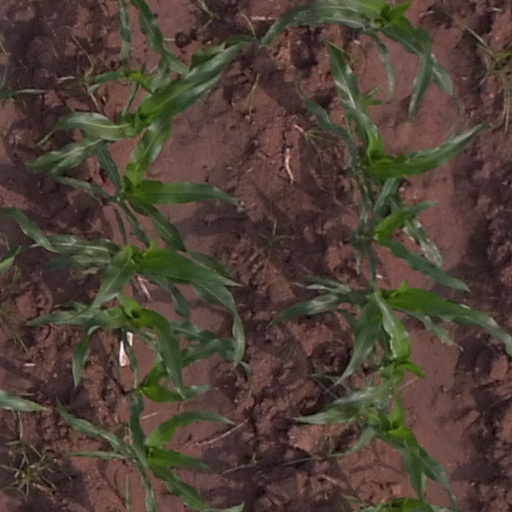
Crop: maize; corn